Hellmuth Kolbe

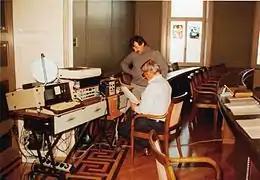
Hellmuth Kolbe and Hans Leonhard at the Ratsaal in Zug, Switzerland, in about 1980, with Kolbe's early TDS/TEF measuring equipment, performing acoustics measurements. Picture courtesy Hans Leonhard.

In 1980, Kolbe was an early user of time delay spectrometry / time energy frequency (TDS/TEF) technology.